Chrysochus auratus

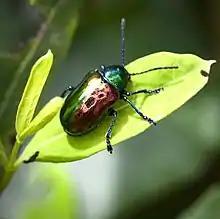
dog bane beetle ("Chrysochus auratus")

Chrysochus auratus, more commonly known as the dogbane beetle, is a leaf beetle primarily found in the eastern United States. The beetle is approximately 8 to 11 mm in length, and possesses an oblong and convex shape. This beetle has two pairs of wings, one of which is a pair of copper colored elytra. The beetle is typically found to have a blue-green hue, and its color is often used to ward away potential predators.